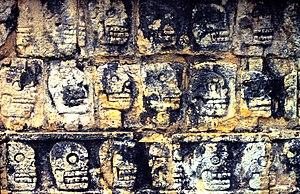
détail des crânes sculptés en bas-relief
Un « tzompantli » est une structure de poteaux en bois sur lesquels étaient empalés les crânes humains des victimes sacrifiées en Mésoamérique.